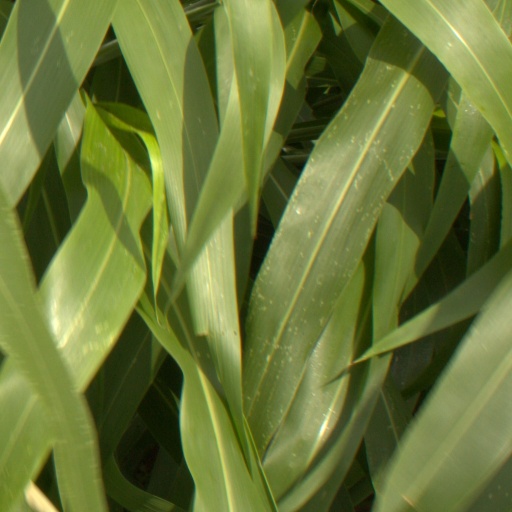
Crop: sorghum